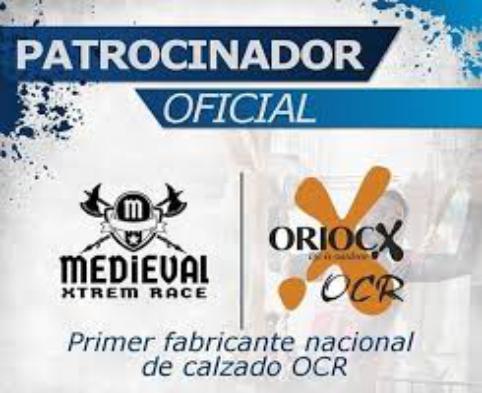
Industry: Clothes